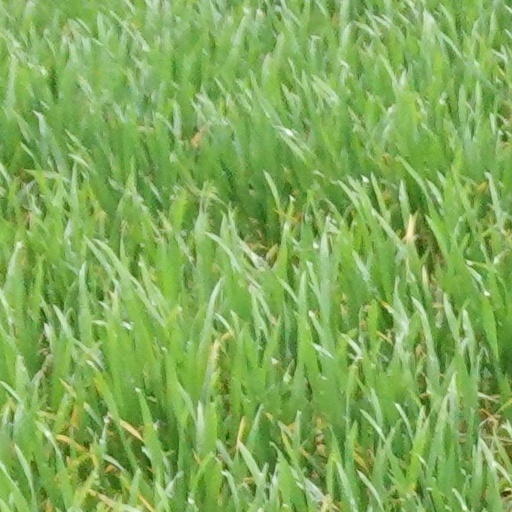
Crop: wheat